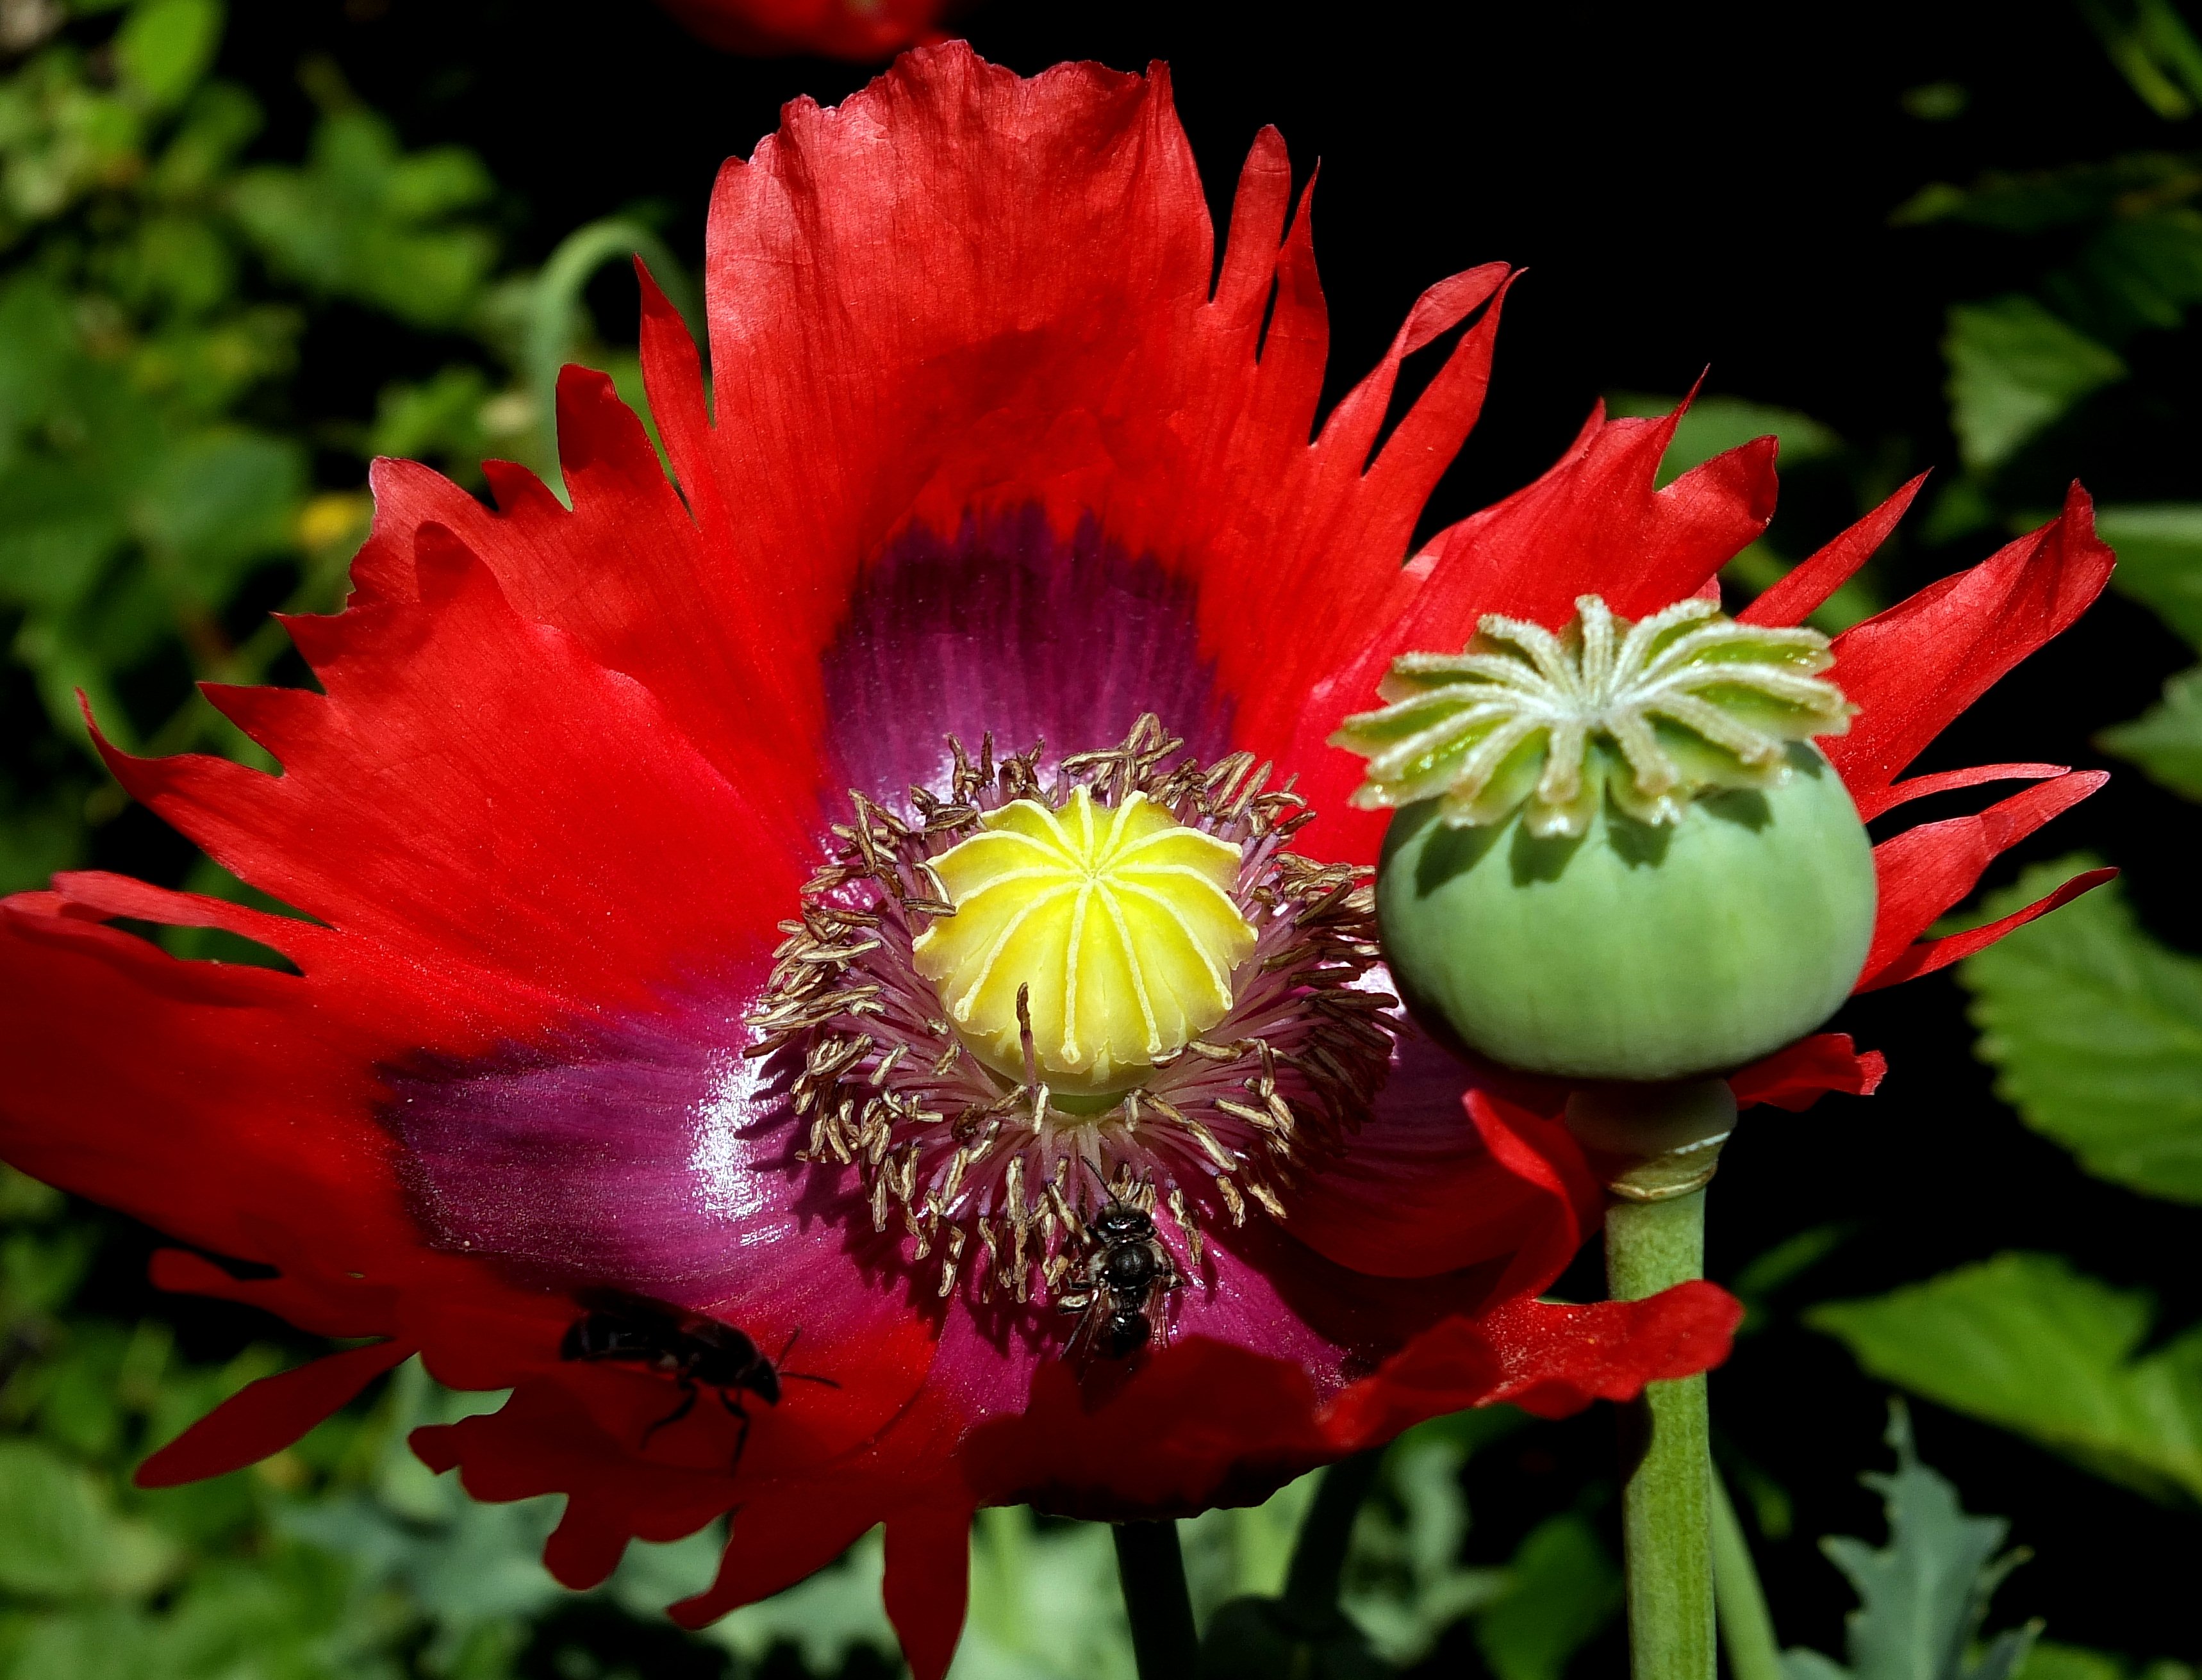
nature, plant, flower, petal, red, macro, botany, flora, flowers, naturaleza, flores, galicia, pontevedra, espana, ggl1, gaby1, fujifilmxs1, macro photography, pontevedragaliciaespa a, flowering plant, annual plant, land plant, hedgehog cactus